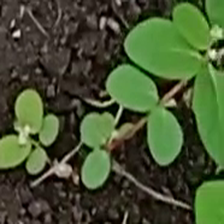
Weed species: Sicklepod_(Senna obtusifolia)